Talos sampsoni

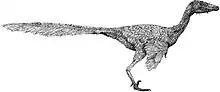
Restoration.

"Talos" is a troodontid, a group of small, bird-like, gracile maniraptorans. All troodontids have many unique features of the skull, such as closely spaced teeth in the lower jaw, and large numbers of teeth. Troodontids have sickle-claws and raptorial hands, and some of the highest non-avian encephalization quotients, meaning they were behaviourally advanced and had keen senses. "Talos" is approximately in length, and its weight has been estimated at thirty-eight kilograms. "Talos" had a sickle claw. That of the specimen was damaged during life, possibly in an attack on prey.